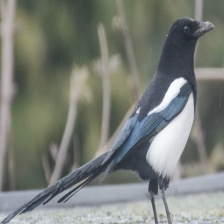
Species: EURASIAN MAGPIE
Scientific name: PICA PICA
ImageNet parent category: magpie